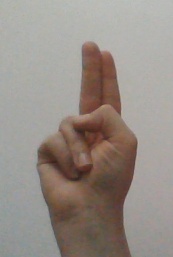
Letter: taa